History of Burundi

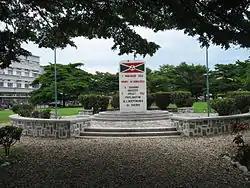
Independence Square and monument in Bujumbura.

Full independence was achieved on July 1, 1962. In the context of weak democratic institutions at independence, Tutsi King Mwambutsa IV Bangiriceng established a constitutional monarchy comprising equal numbers of Hutus and Tutsis. The 15 January 1965 assassination of the Hutu prime minister Pierre Ngendandumwe set in motion a series of destabilizing Hutu revolts and subsequent governmental repression.